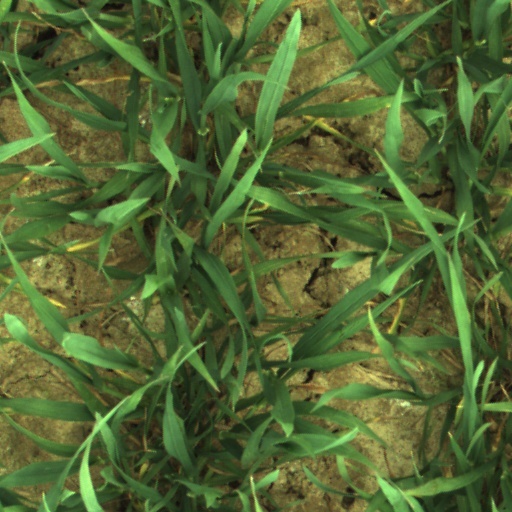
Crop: wheat